George Martin

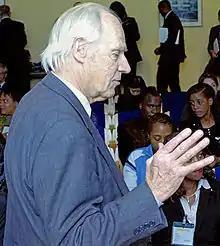
Martin in 2007

He also produced the album "The Man in the Bowler Hat" (1974) for the eccentric British folk-rock group Stackridge. Martin worked with Paul Winter on his (1972) "Icarus" album, which was recorded in a rented house by the sea in Marblehead, Massachusetts. Winter said that Martin taught him "how to use the studio as a tool", and allowed him to record the album in a relaxed atmosphere, which was different from the pressurised control in a professional studio. In 1979 he worked with Ron Goodwin to produce the album containing "The Beatles Concerto", written by John Rutter.